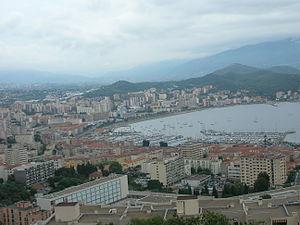
Cannes-Binda est un quartier situé au nord-est d'Ajaccio, composé d'habitats sociaux et de grands ensembles. Classé ZUS sur 66 ha, il compte environ 8 000 habitants. Le quartier accueille deux clubs de football, la JS Ajaccio et l'ASC des Cannes.
Les Salines sont un quartier situé au nord-est d'Ajaccio, composé d'habitats sociaux et de grands ensembles. Classé ZUS, il compte environ 10 000 habitants.